Nopal

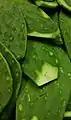
Fresh "nopal" for sale at a market

There are about 114 known species in Mexico, where it is a common ingredient in numerous Mexican cuisine dishes. The "nopal" pads can be eaten raw or cooked, used in marmalades, soups, stews and salads, as well as being used for traditional medicine or as fodder for animals. Farmed "nopales" are most often of the species "Opuntia ficus-indica" or "Opuntia matudae" although the pads of almost all "Opuntia" species are edible. The other edible part of the "nopal" cactus is the fruit, called in Spanish and "prickly pear" in English.